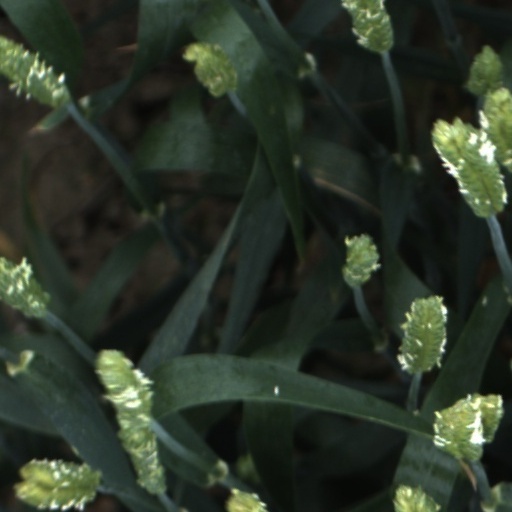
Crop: wheat